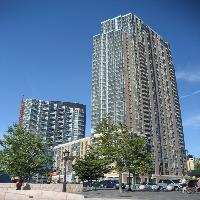
Weather: sun or clear